Malaysian Scouts Association

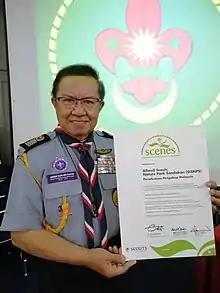
PPMCS State Chief Commissioner Datuk Awang Zaini receiving the WOSM SCENES Charter at B-P House, Kuala Lumpur on 25 July 2020

Persekutuan Pengakap Malaysia proposed the idea of Gilwell Scouts Nature Park Sandakan (Gilwell SNP Sandakan) applying to be part of World Organization of the Scout Movement's Scout Centre of Excellence for Nature, Environment and Sustainability or SCENES on April 10, 2019. This proposal was endorsed on August 4, 2019. The 12 acre Gilwell SNP Sandakan is owned and operated by Persekutuan Pengakap Malaysia Cawangan Sabah (PPMCS), one of 17 members in the federation of Scouting in Malaysia. The application and all pertaining information was authored and submitted in March 2020 to World Scout Bureau Global Support Centre Kuala Lumpur. The World Scout Bureau approved Gilwell SNP Sandakan for official accreditation as a SCENES centre on May 12, 2020 after approvals from PPM, Asia-Pacific Region and WOSM.